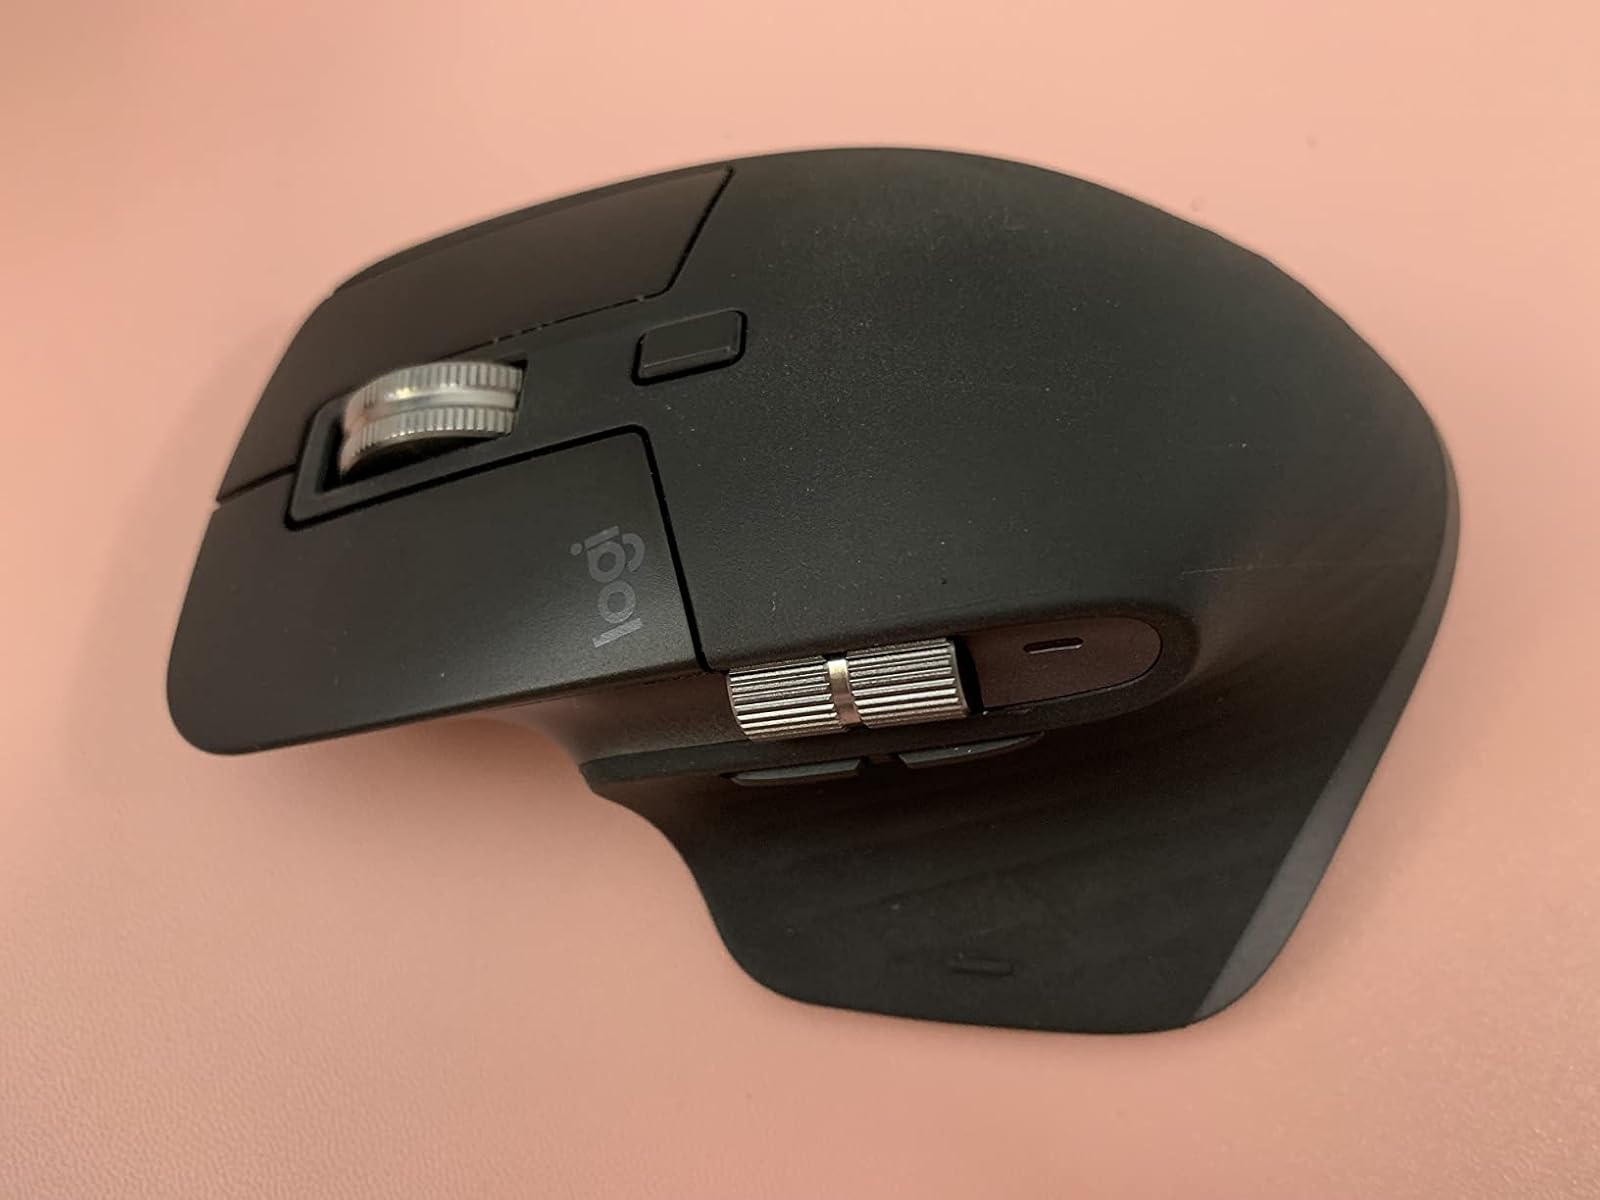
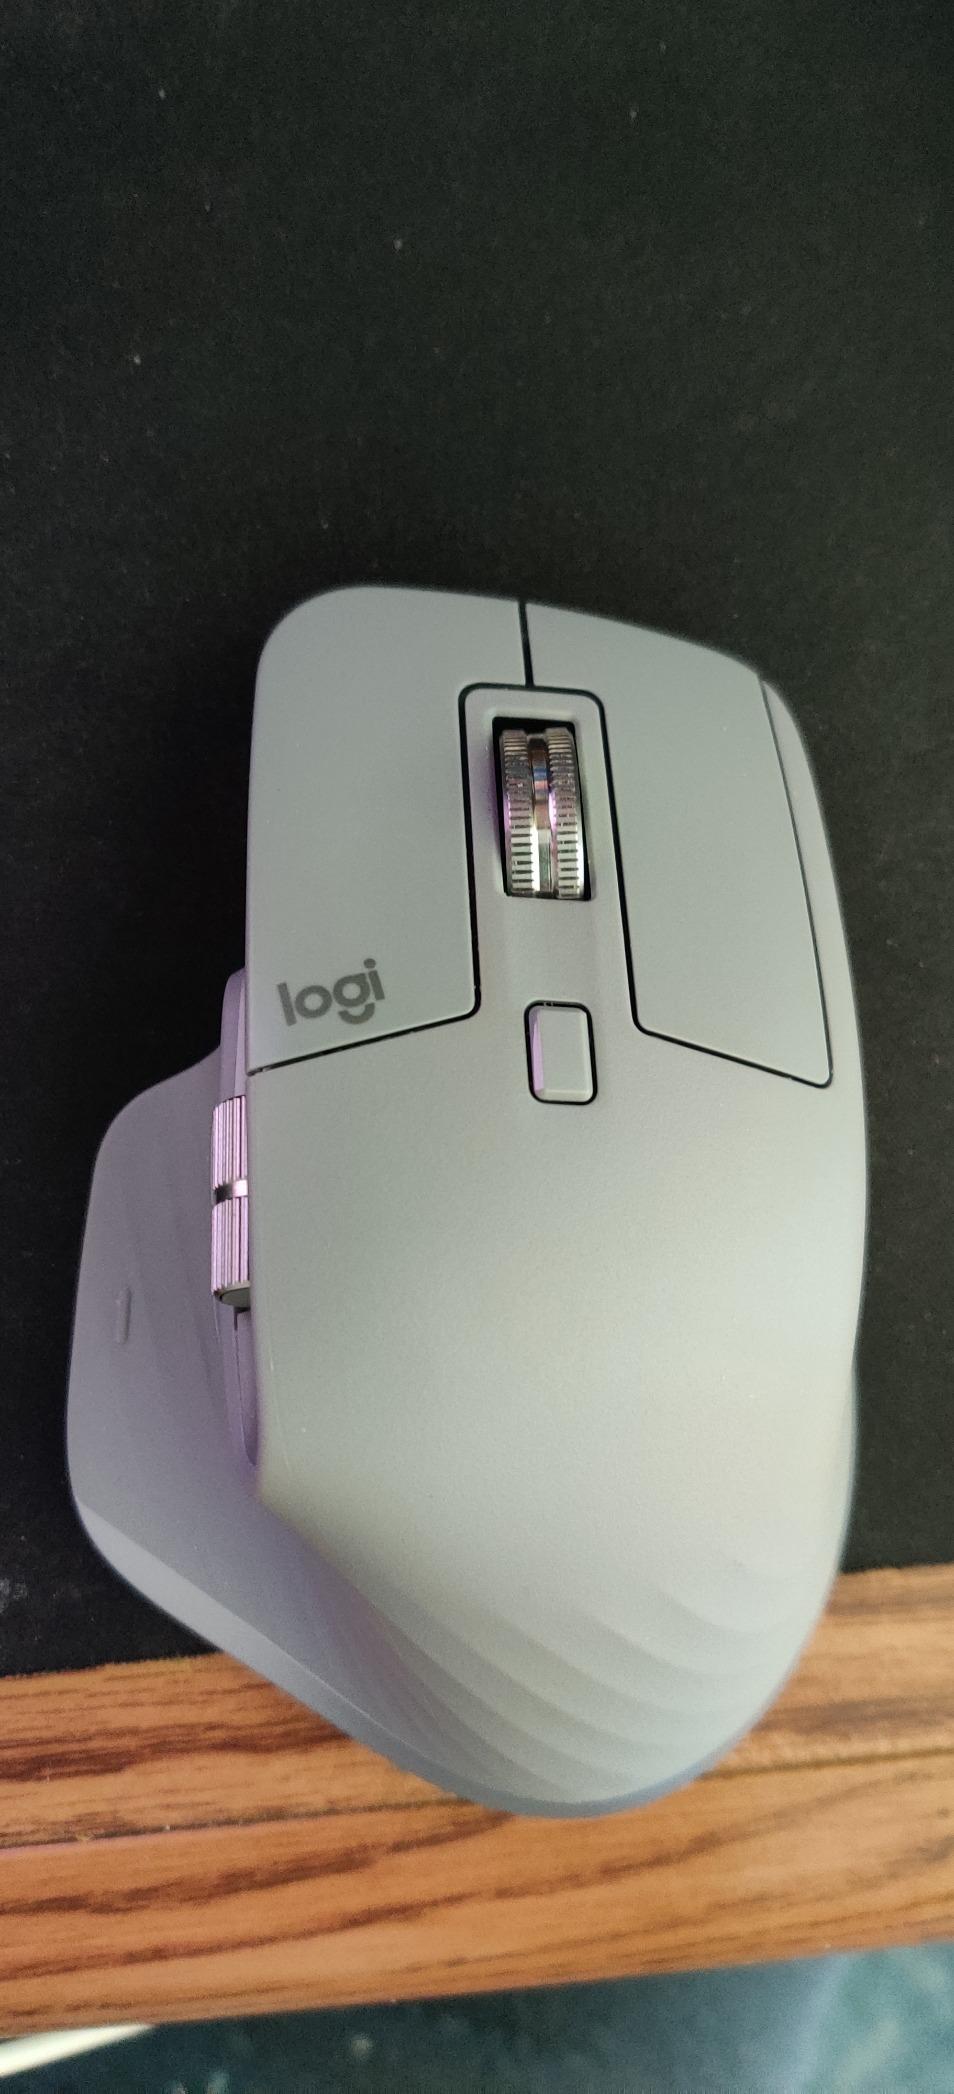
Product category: mouse
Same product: no